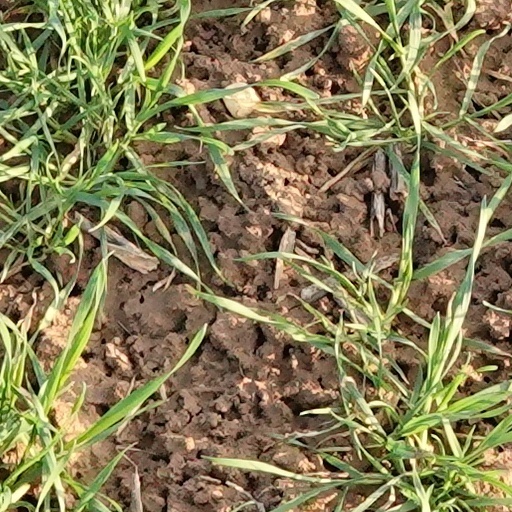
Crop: wheat